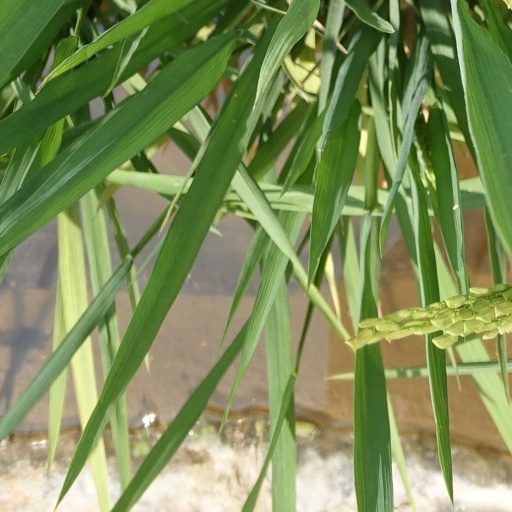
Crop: rice